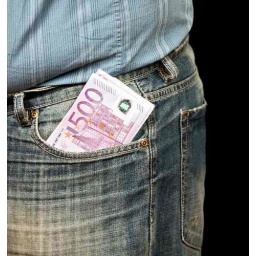
male person with 500 euro in cash on black